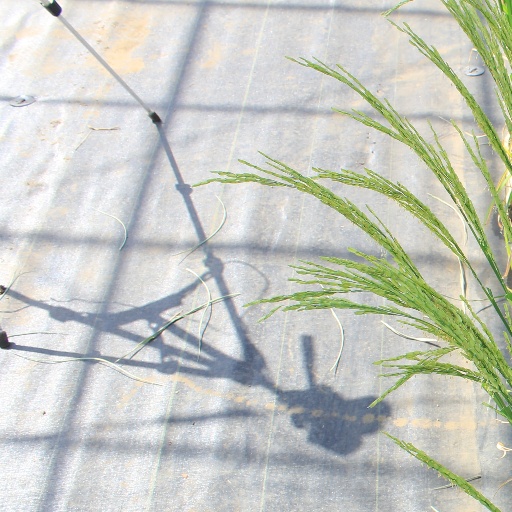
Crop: rice